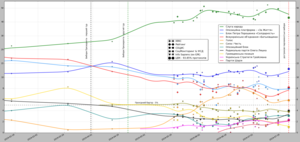
Les élections législatives ukrainiennes de 2019 se déroulent de manière anticipée le 21 juillet 2019 afin de renouveler les membres de la Rada. Elles étaient initialement prévues pour le 27 octobre 2019 avant d'être convoquées de façon anticipée par le nouveau président ukrainien, Volodymyr Zelensky.